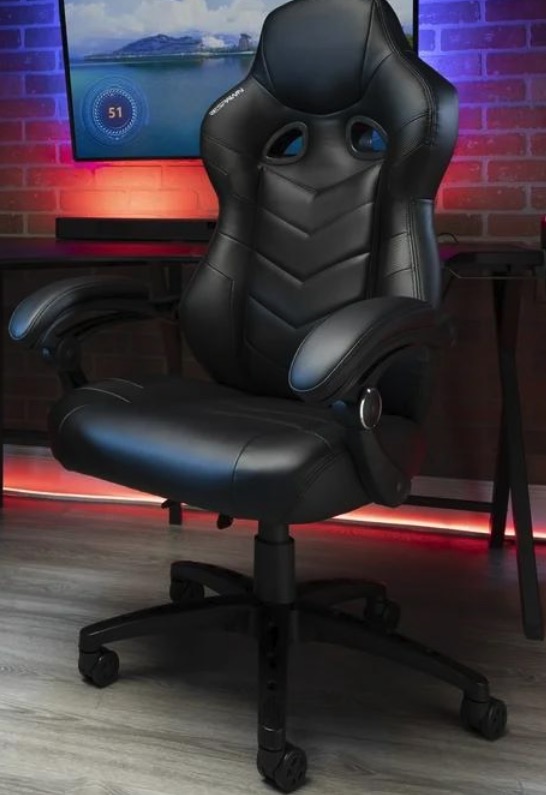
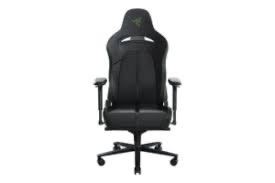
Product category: items_chair
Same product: no